Fort Utah (film)

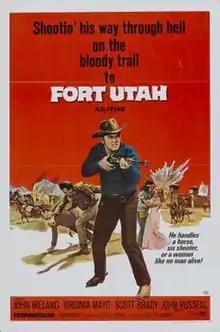

Fort Utah is a 1967 American Western film and the 150th feature film directed by Lesley Selander. Produced by A. C. Lyles for Paramount, it starred John Ireland and Virginia Mayo.